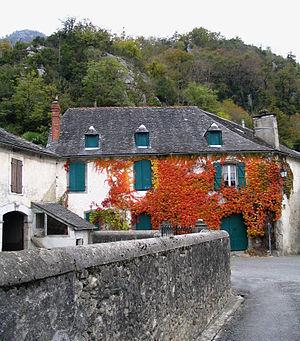
Castet est une commune française, située dans le département des Pyrénées-Atlantiques en région Nouvelle-Aquitaine.